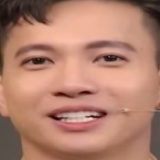
ca sĩ S.T Sơn Thạch